Tumpat District

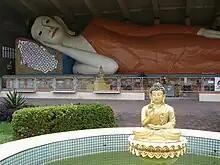

Tumpat is perhaps famous for being the northern terminal of the KTM East Coast Line, which began in Gemas in Negeri Sembilan. Bus options to Kota Bharu and Kuala Terengganu are available.